Russian Armenia

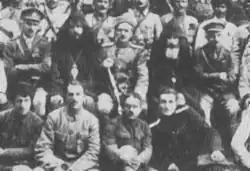
General Andranik on the point of capturing Karabagh

Relations between the Russian authorities and their new Armenian subjects did not begin smoothly. Since Armenia was on Russia's frontline against the rival empires of the Ottomans and Persians, it was initially treated as a military zone. Until 1840, Russian Armenia was a separate administrative unit, the Armenian Oblast, but it was then merged into other Transcaucasian provinces with no regard to its national identity. Things improved when Nerses Ashtaraketsi was recalled from Bessarabia and made Catholicos of the Armenian Church in 1843. Moreover, Mikhail Vorontsov, who ruled Russian Armenia as Viceroy of the Caucasus between 1845 and 1854, was highly sympathetic to the Armenians.